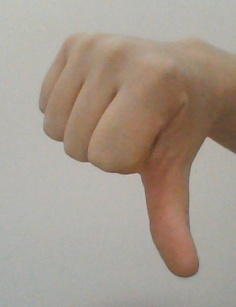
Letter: waw